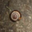
Label: snail